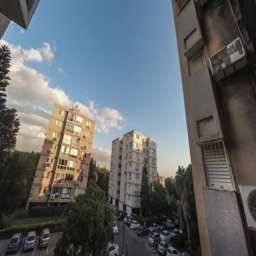
sunny day sky time lapse in the city